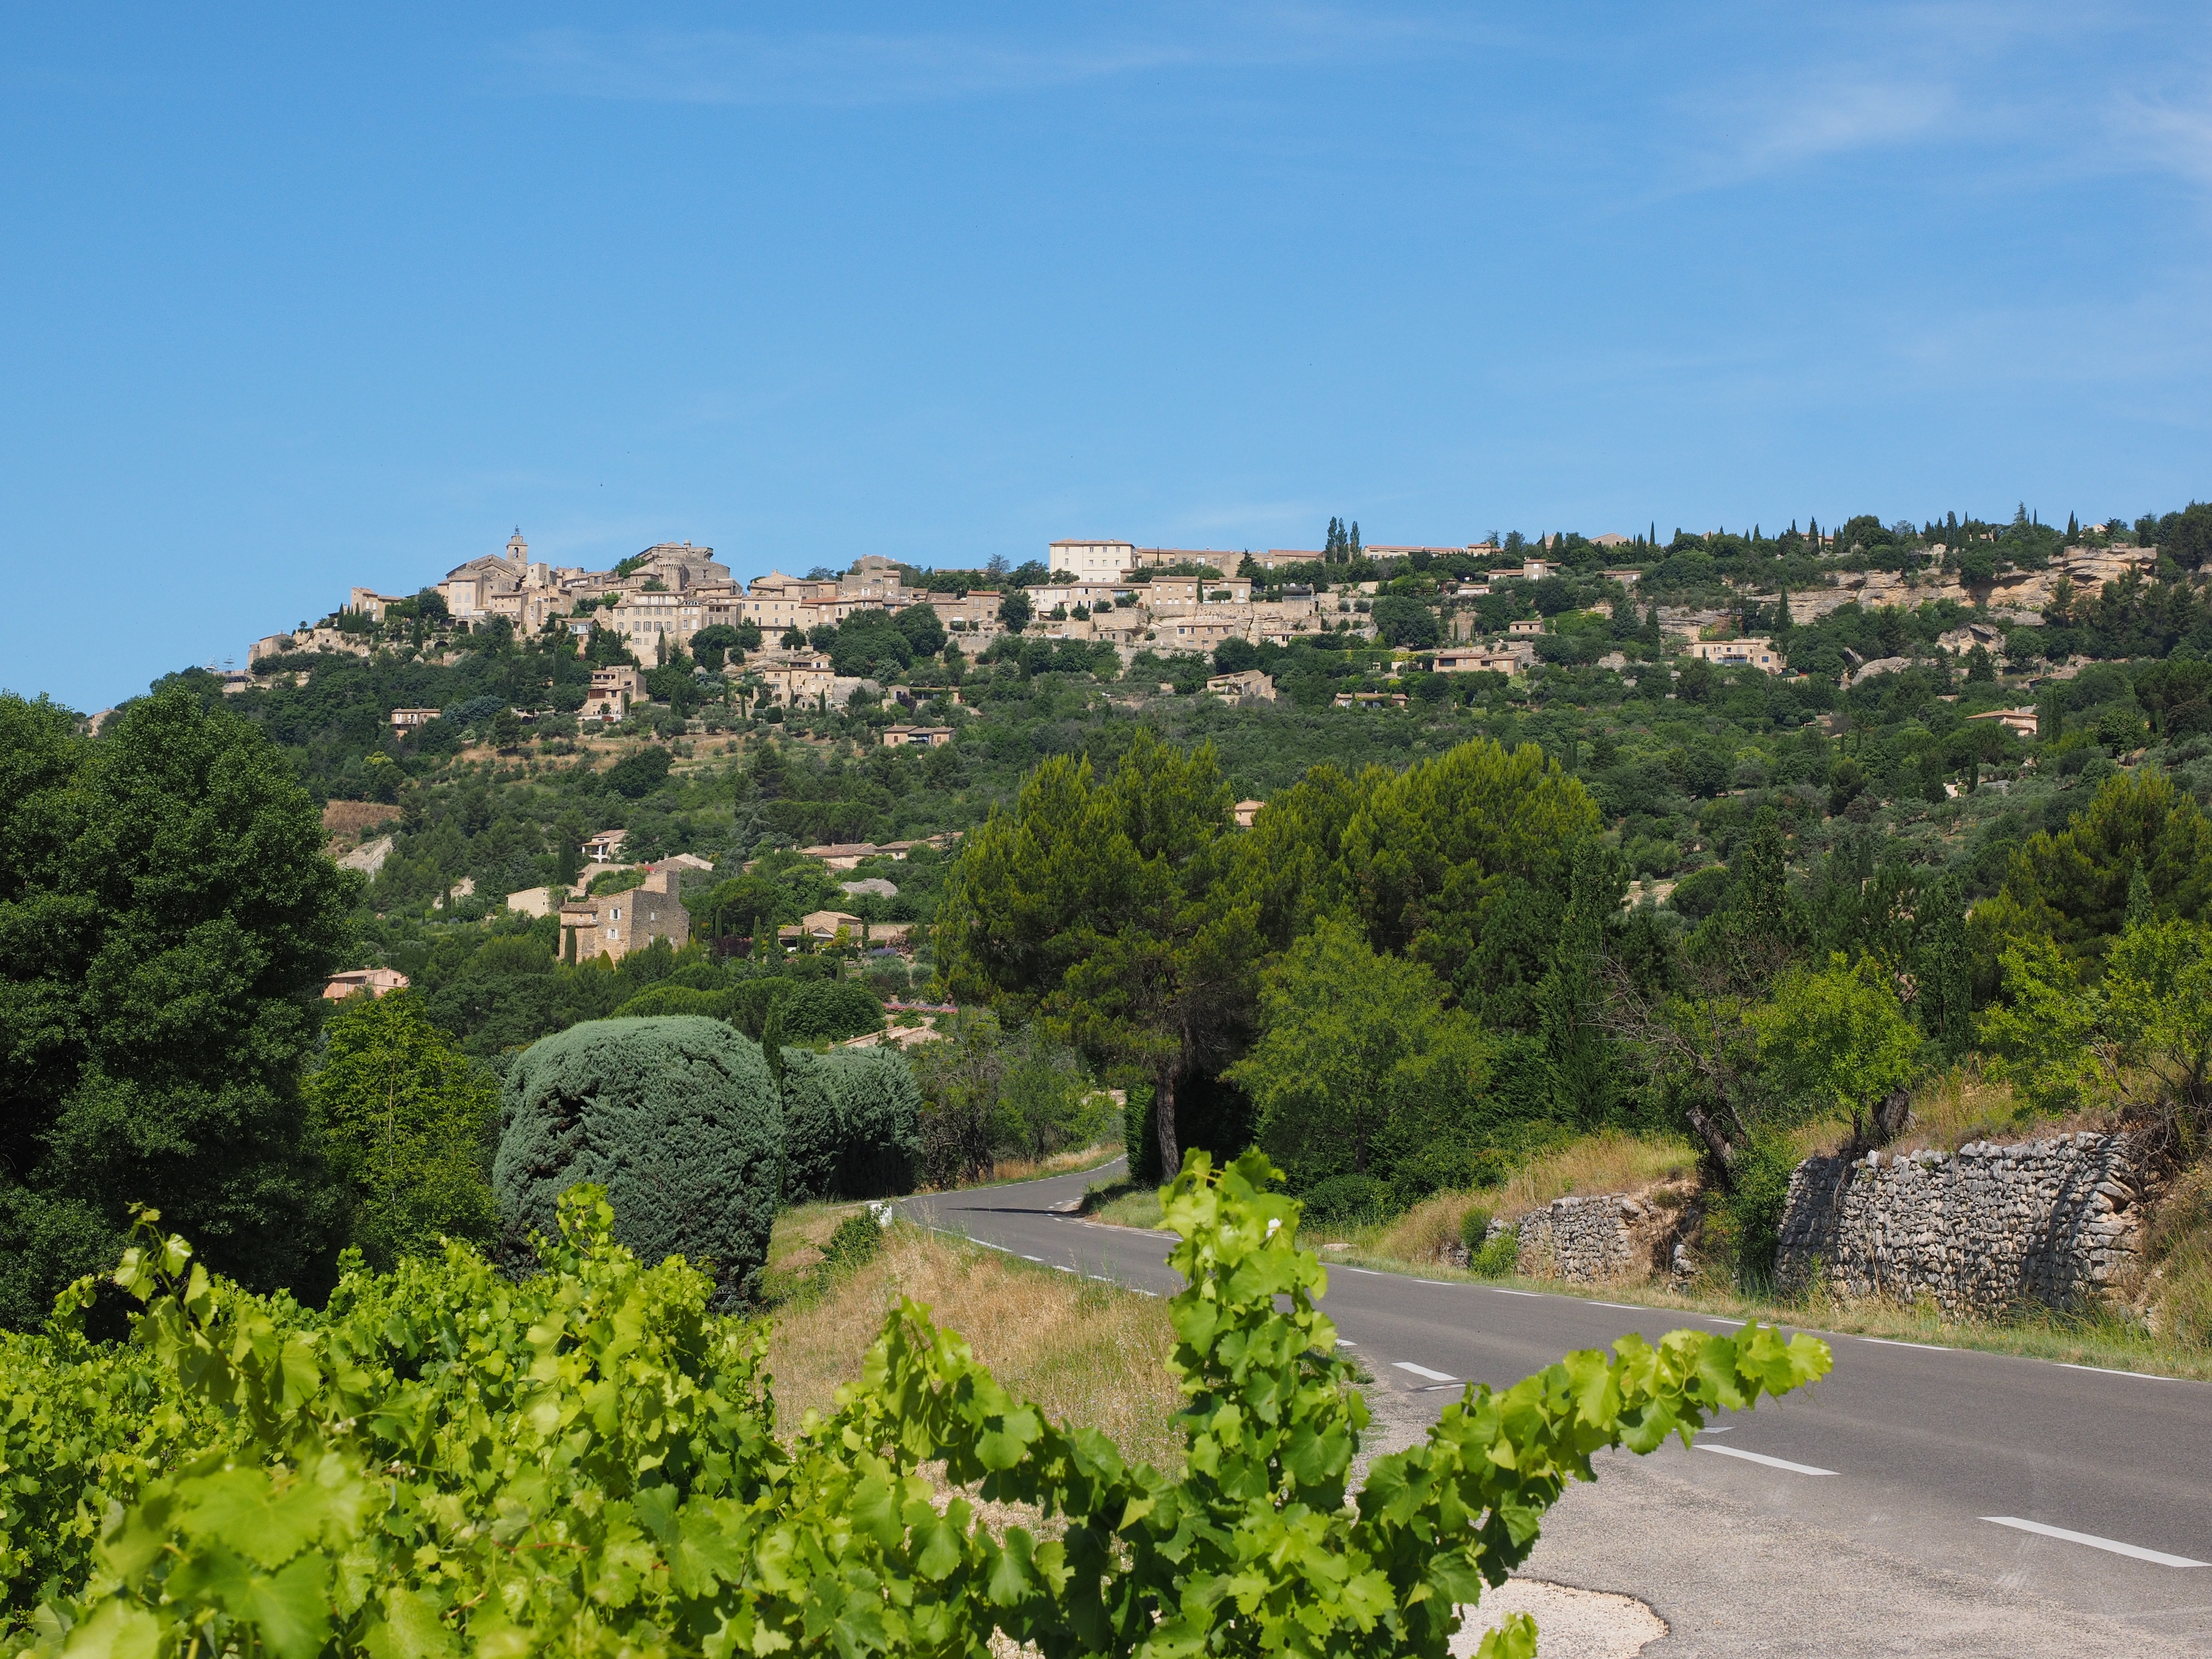
landscape, hill, flower, town, city, valley, village, community, agriculture, tourism, places of interest, old town, capital, provence, estate, idyll, luberon, rural area, gordes, department of vaucluse, provence alpes c te d azur, arrondissement apt, french community, plus beaux villages de france, ch teau de gordes, saint firmin, palais saint firmin, high altitude village core, residential area